La Porte, California

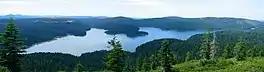
Little Grass Valley Reservoir as seen from atop nearby Bald Mountain

Completed in 1961, the nearby Little Grass Valley Reservoir is a popular summer water sports area. Hiking, equestrian, and OHV trails surround the lake.